Norwegian Sky

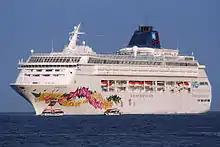
"Pride of Aloha" in Hawaiian waters

After four years of service, NCL announced she would be moved to its new NCL America division as "Pride of Aloha" in October 2004. Originally she was planned to be preceded by the purpose-built "Pride of America" in NCL America service, but a rogue storm damaged "Pride of America" during construction at Lloyd Werft and "Pride of Aloha" had to be rushed into service instead. In May 2004, "Norwegian Sky" entered drydock in San Francisco, re-emerging as "Pride of Aloha" on July 4, 2004. "Pride of Aloha" was re-christened by Mrs. Margaret Awamura Inouye, the wife of Hawaiian senator Daniel K. Inouye.